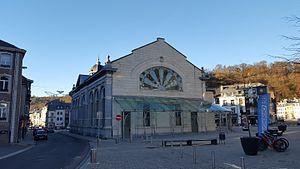
Pouhon Pierre-le-Grand, Spa, Belgique